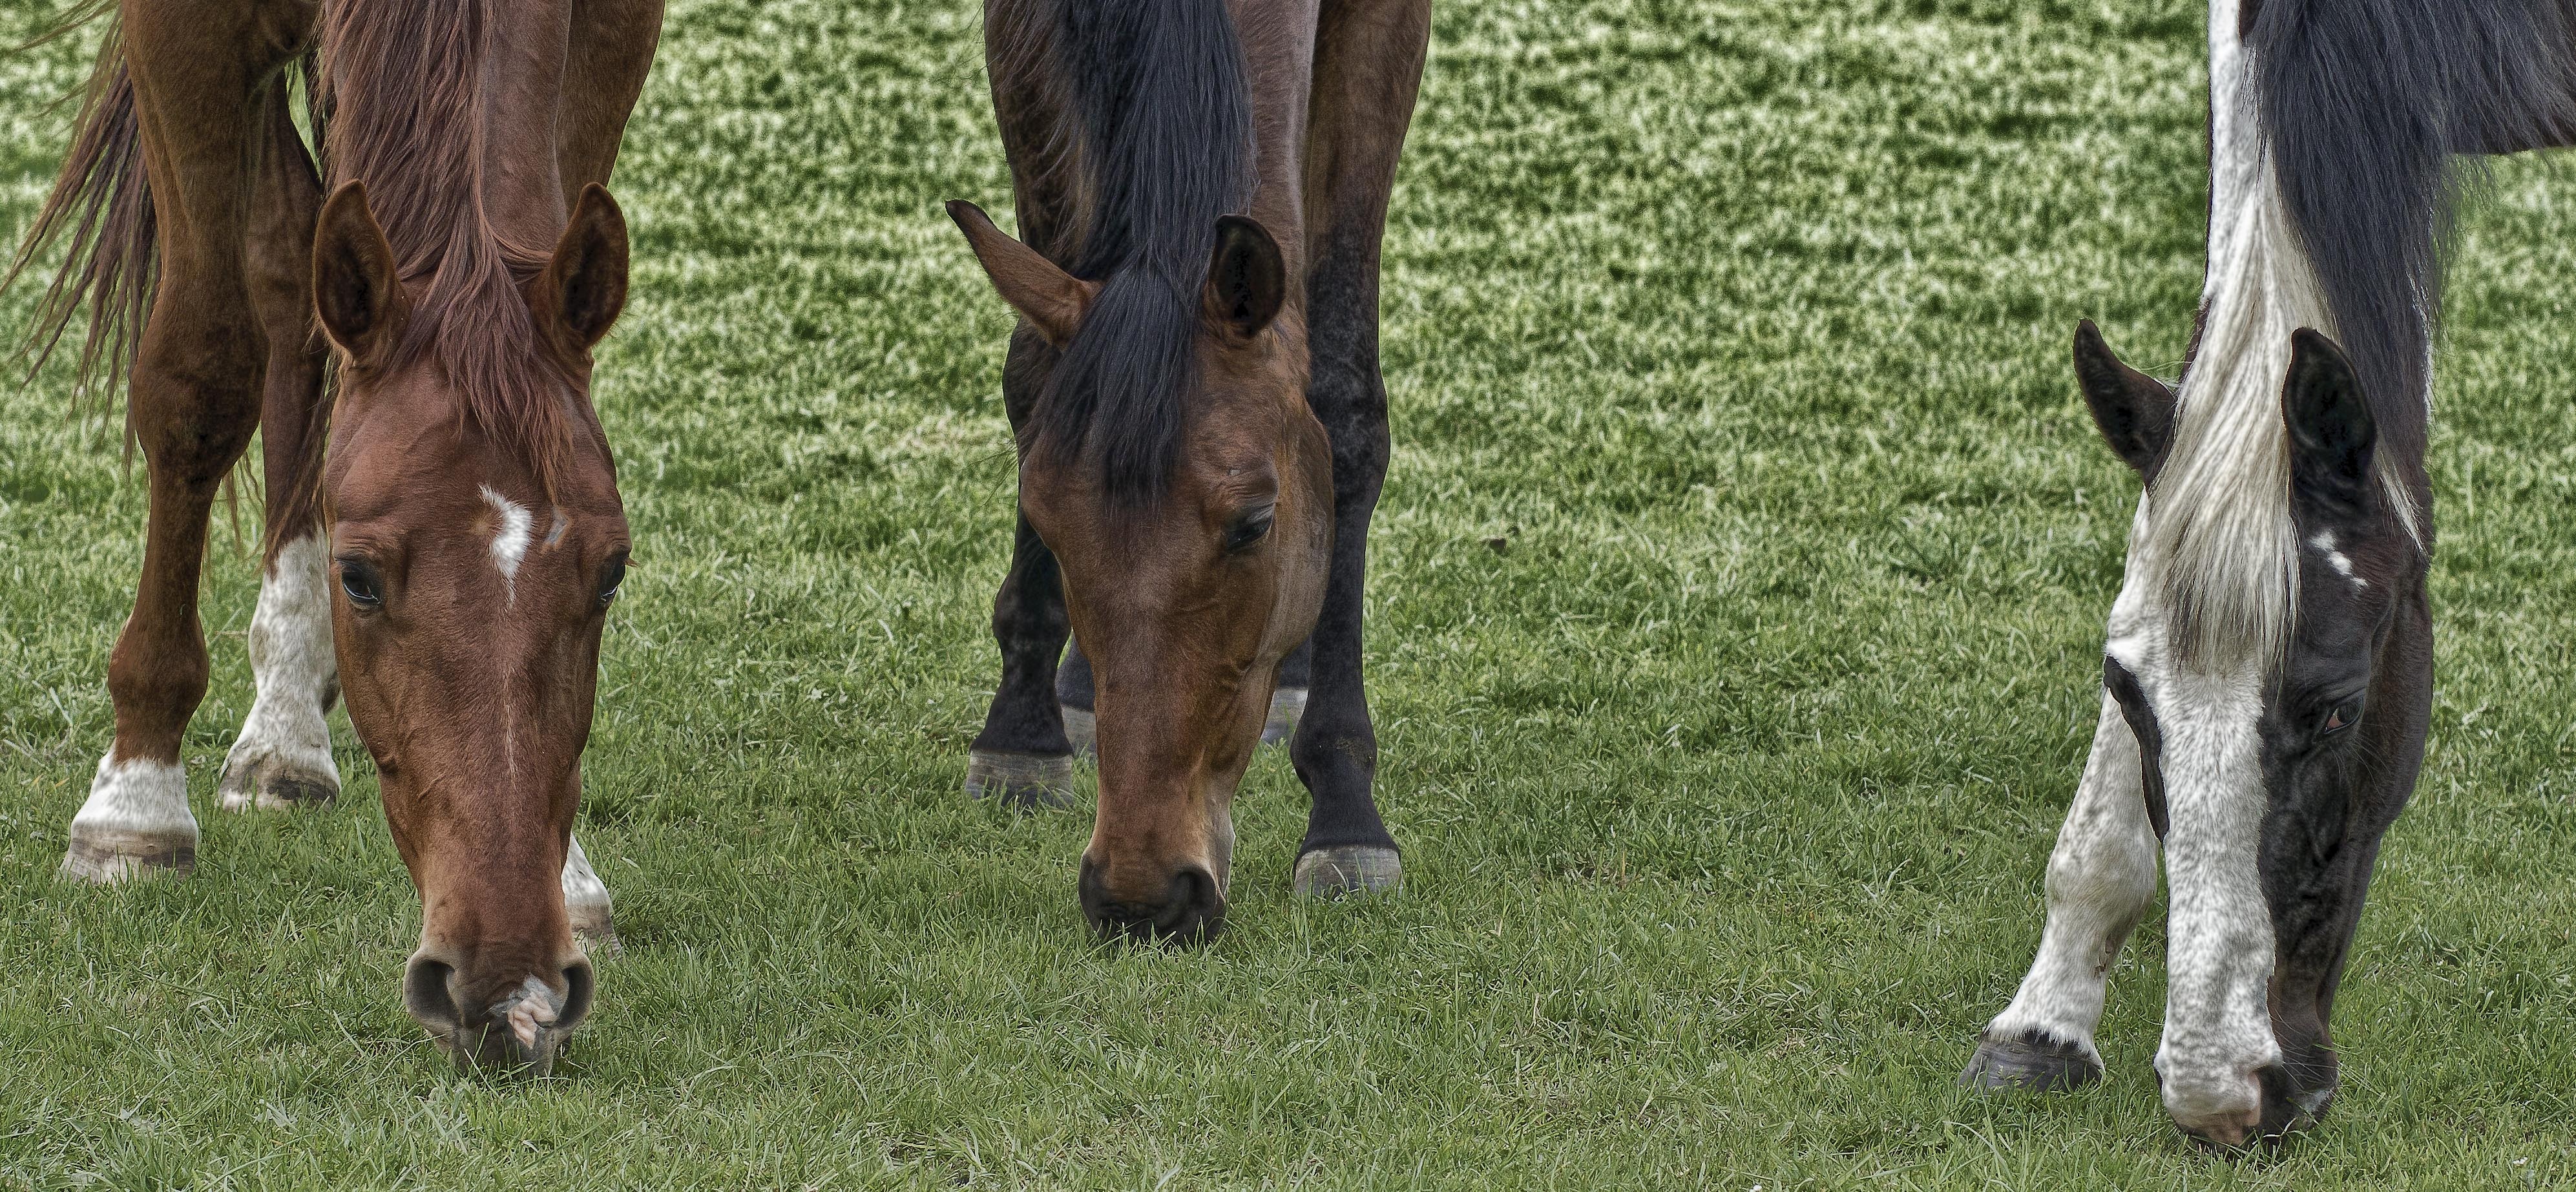
grass, meadow, food, herd, pasture, grazing, horse, mammal, stallion, mane, ride, fauna, equestrian, horses, animals, vertebrate, mare, coupling, foal, horse head, colt, gaul, pferdeportrait, pack animal, horse like mammal, mustang horse